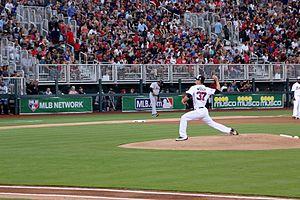
Matthew Robert Wisler est un lanceur droitier des Reds de Cincinnati de la Ligue majeure de baseball.